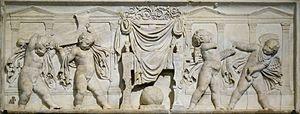
Relief dit du «
Cet article présente la liste des variétés de marbres antiques, de différentes couleurs, utilisées durant l'Antiquité et surtout l'Empire romain.